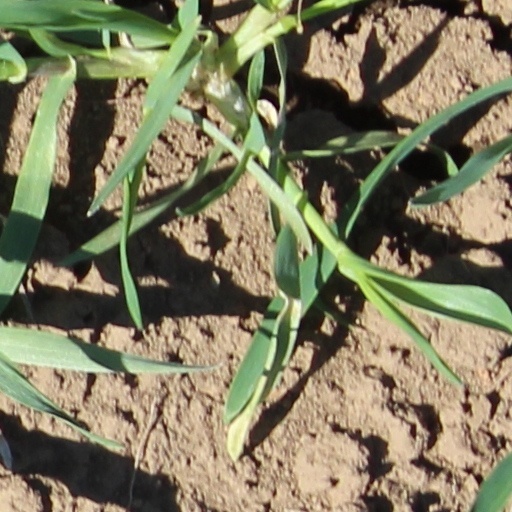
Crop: wheat